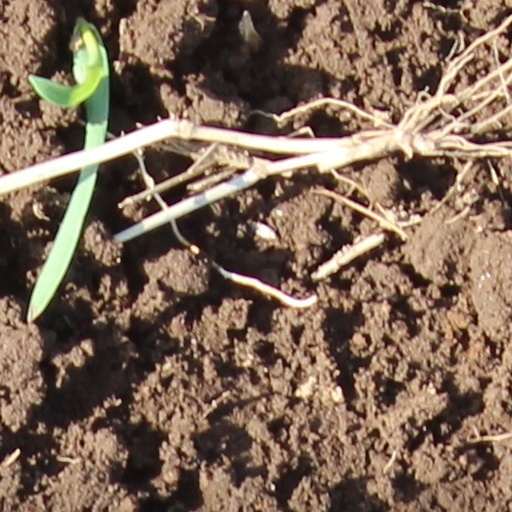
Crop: wheat